Monomoy Girl

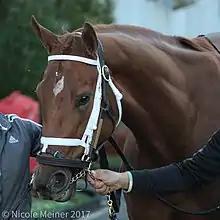
Monomoy Girl in the Churchill Downs paddock before the 2017 Golden Rod.

Monomoy Girl began her racing her career on September 5, 2017, in a maiden special weight race over one mile on the turf at Indiana Grand Race Course as the 3:2 favorite. She broke slowly and was carried six wide around the final turn, but won easily by lengths. On September 28 at Churchill Downs, she followed up by taking an allowance race over one mile on turf by lengths.